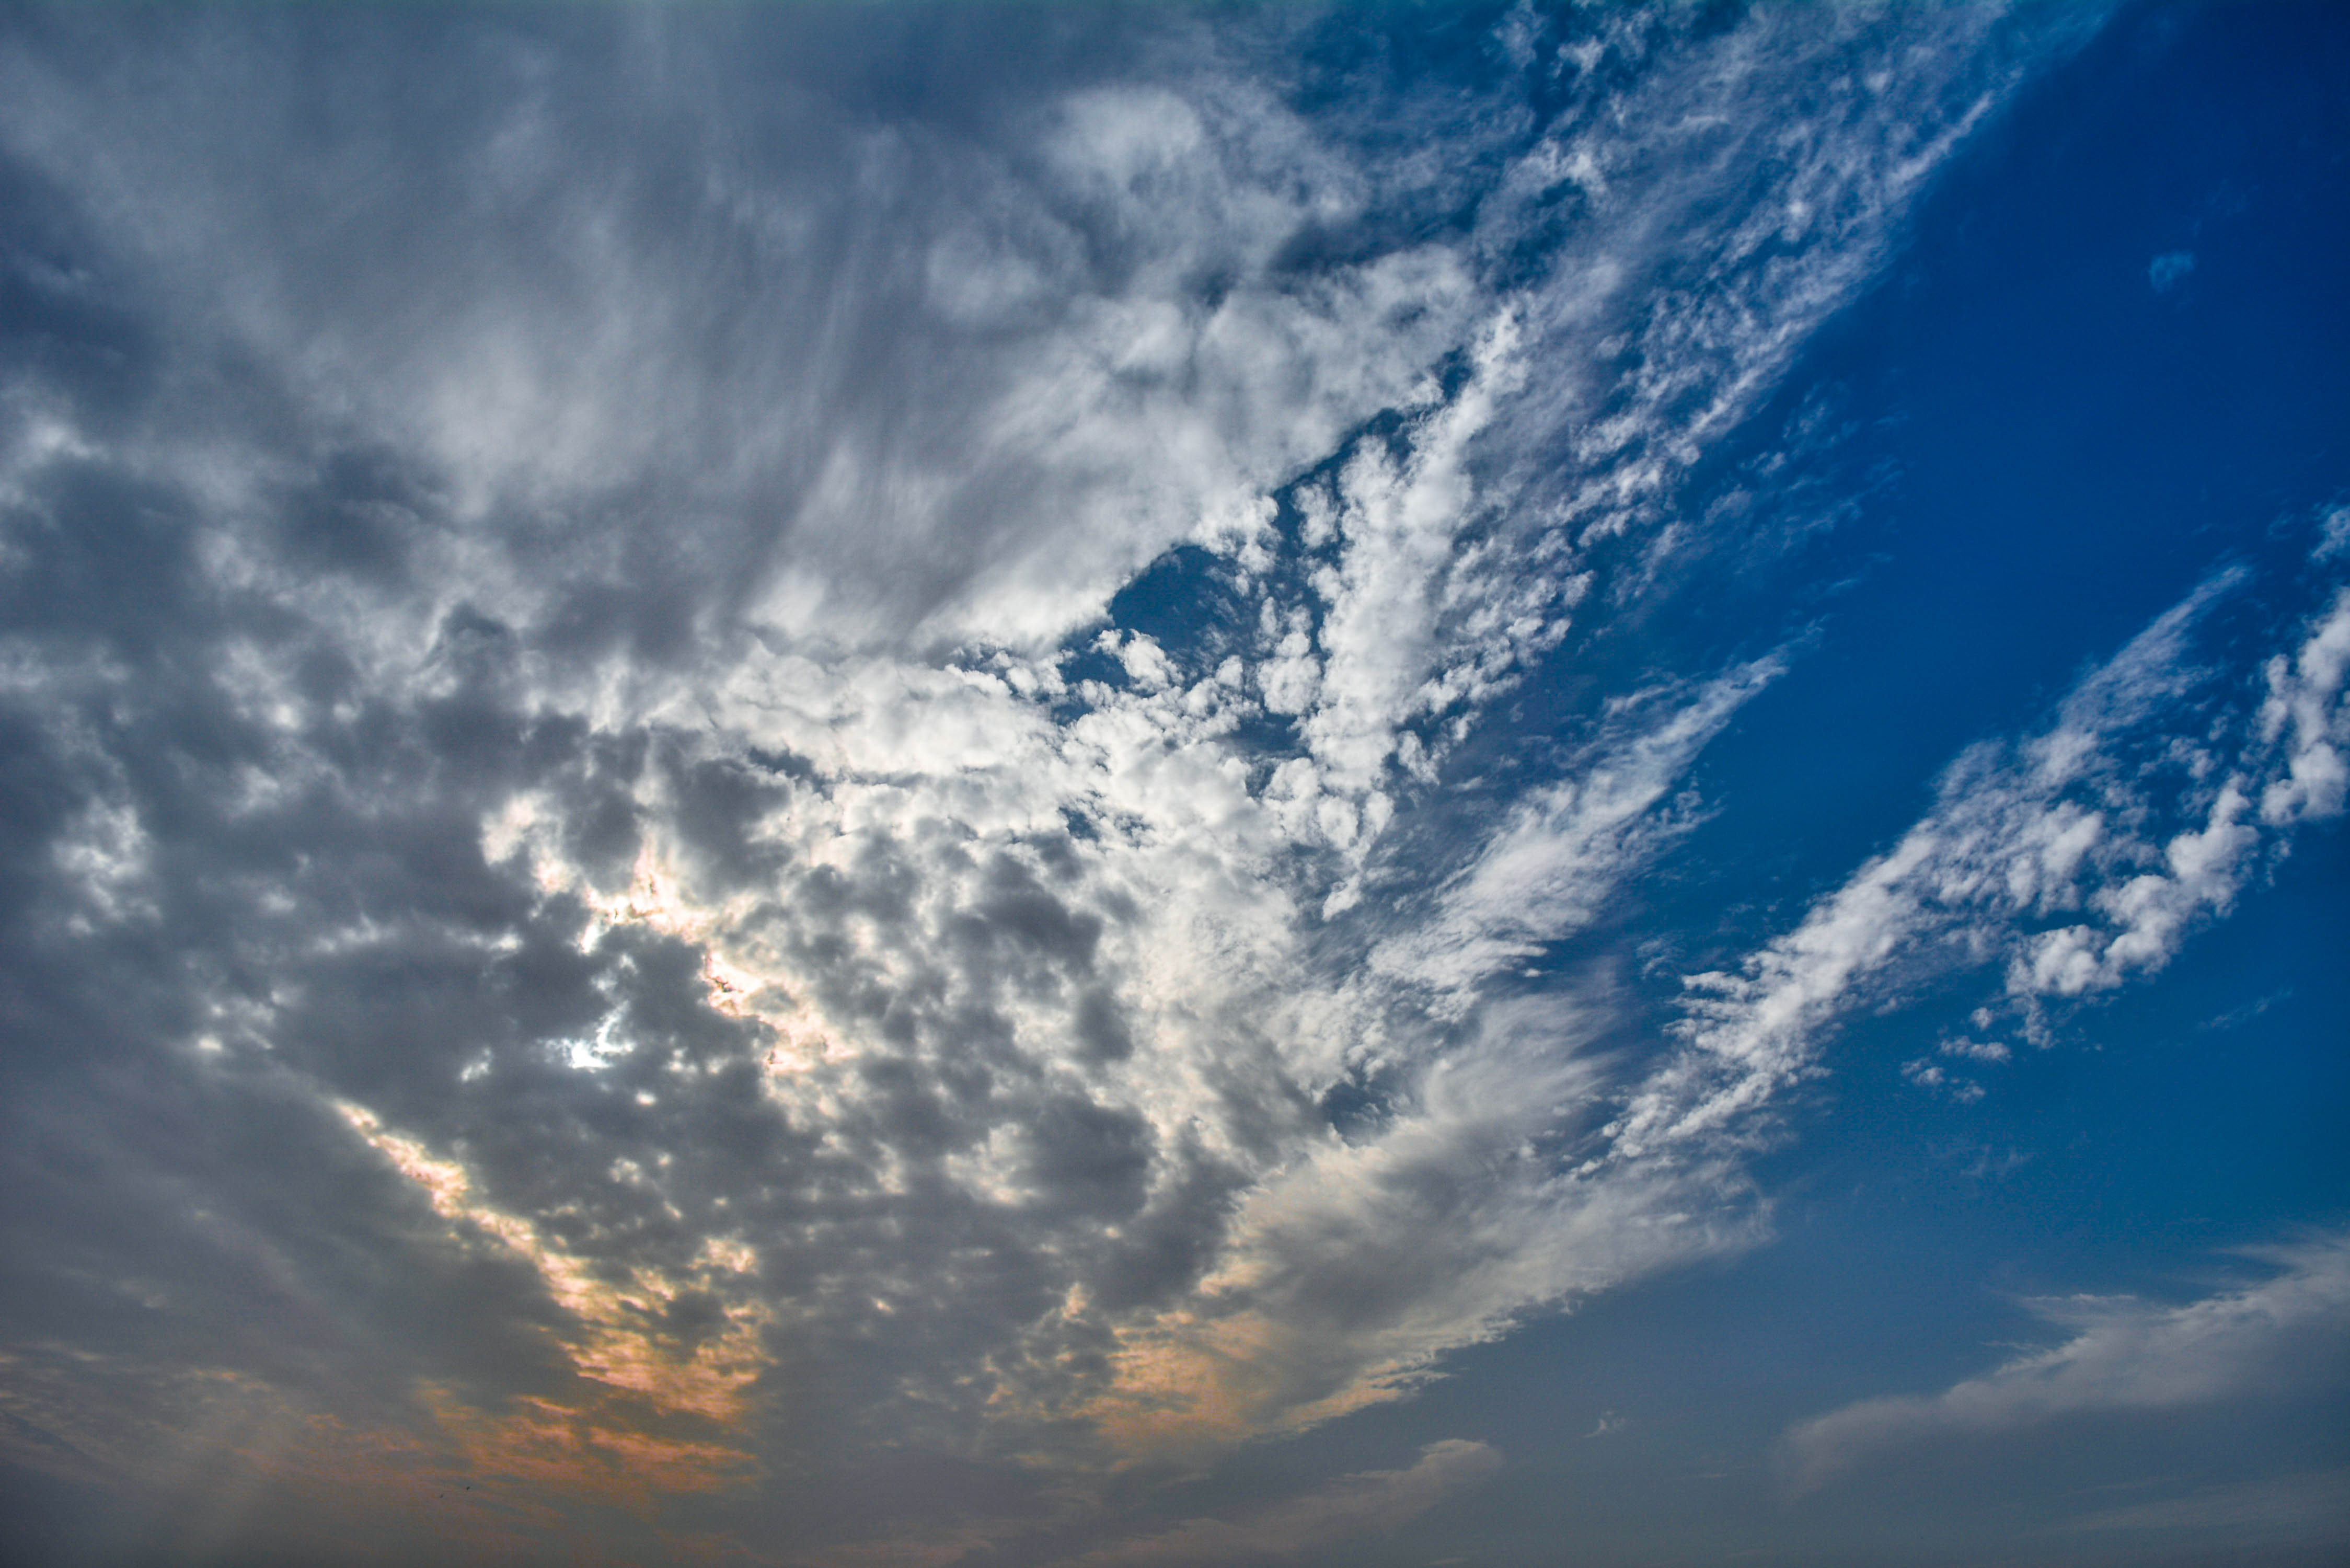
horizon, light, cloud, sky, sun, sunrise, sunset, sunlight, dawn, atmosphere, dusk, daytime, evening, scenic, weather, cumulus, cloudscape, clouds, daylight, meteorological phenomenon, atmosphere of earth